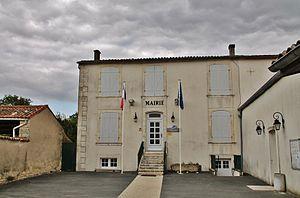
Bouhet est une commune française située dans le département de la Charente-Maritime.